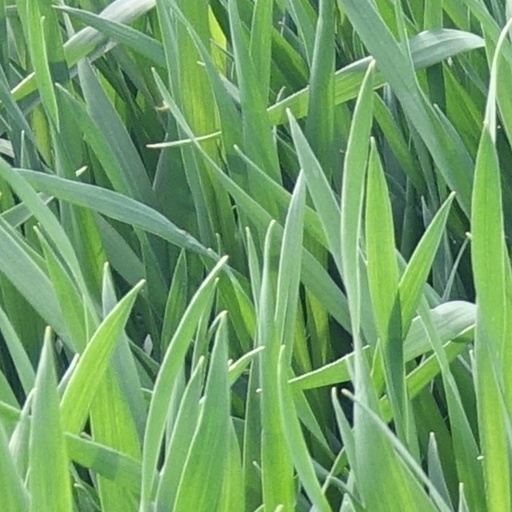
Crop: wheat